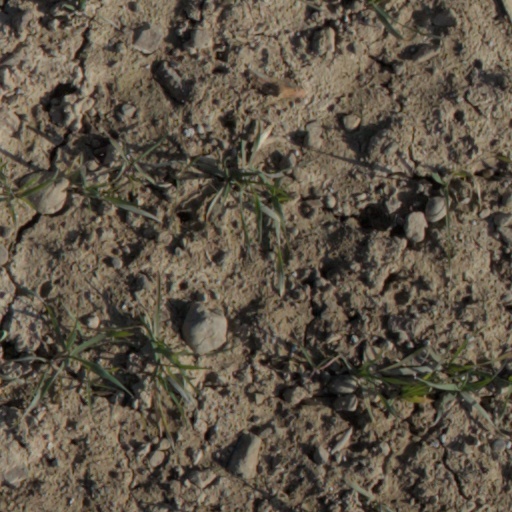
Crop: wheat